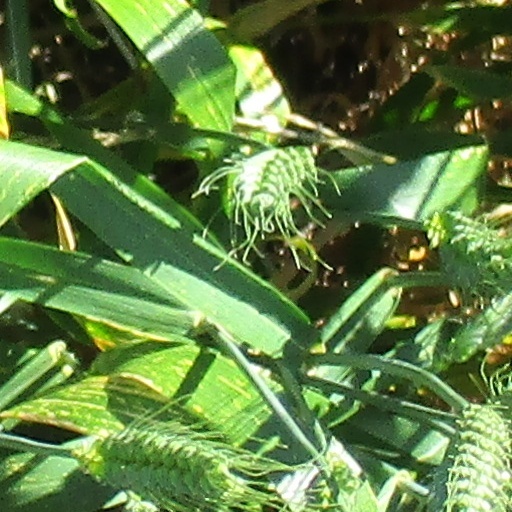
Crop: wheat